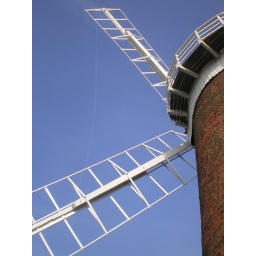
Hrm, perfect blue sky shot ruined by that aeroplane trail..